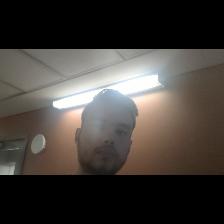
Label: Human